Else Alfelt

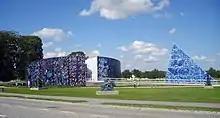
'Carl Henning Pedersen og Else Alfelts Museum' outside the Danish town of Herning.

Ahlefeldt submitted her work to the annual Autumn Salon of Danish artists (Kunstnernes Efterårsudstilling) from 1929, but her work was not accepted until 1936, when she exhibited two naturalistic portraits. Soon after this, Alfelt's painting style shifted to a completely abstract idiom of meditative and colorful prismatic compositions.